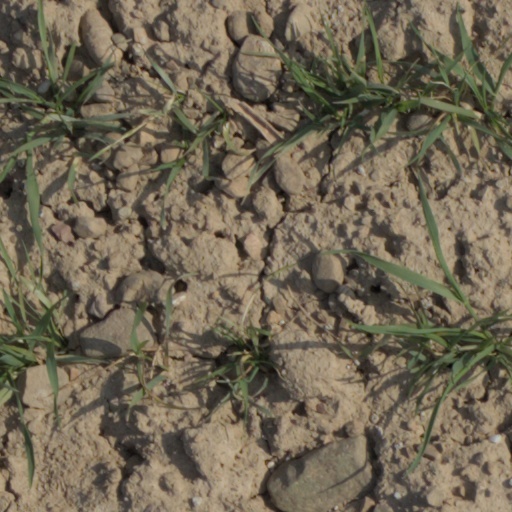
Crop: wheat